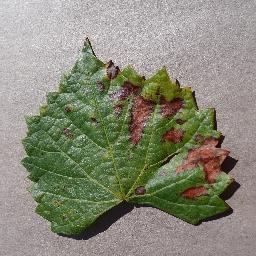
Label: Grape___Esca_(Black_Measles)